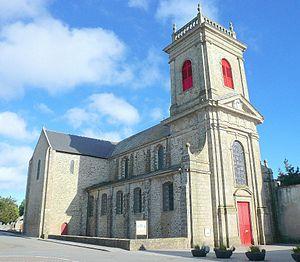
Abbaye de Saint-Gildas de Rhuys sur la Presqu'île de Rhuys dans le Morbihan.
L'abbaye Saint-Gildas de Rhuys est une ancienne abbaye bénédictine dont la fondation légendaire est liée à la deuxième vague migratoire en Armorique avec l'arrivée sur le continent de saint Gildas. Mais son histoire est mal connue. Pourtant depuis quelques années, on semble de nouveau s'intéresser à ce monastère qui laisse aujourd'hui une des plus belles églises romanes de Bretagne.
Olivier Delourme, surnommé "l'architecte de Bretagne", est un architecte Français du Grand Siècle renommé pour ses nombreuses réalisations, principalement dans le Morbihan, encore existantes.
Saint-Gildas-de-Rhuys [sɛ̃ ʒilda də ʁɥis] est une commune française, située dans le département du Morbihan en région Bretagne.